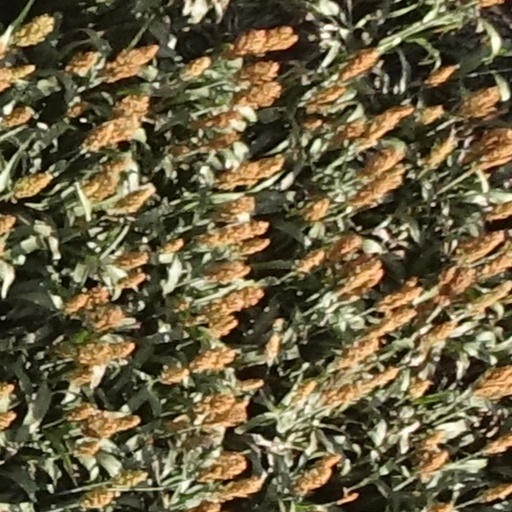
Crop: sorghum